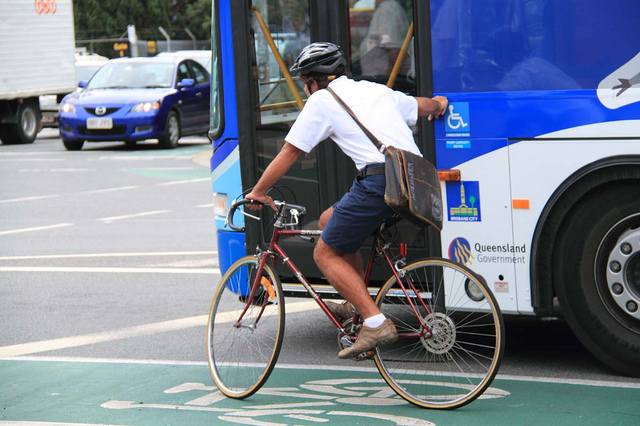
A man riding a bike next to a bus on a street.

A man on a bicycle leaning against the side of a bus.

A man riding a bicycle holds onto the side of a bus.

A man holding onto a bus sitting on a bicycle

A man on a bicycle holding onto a bus.